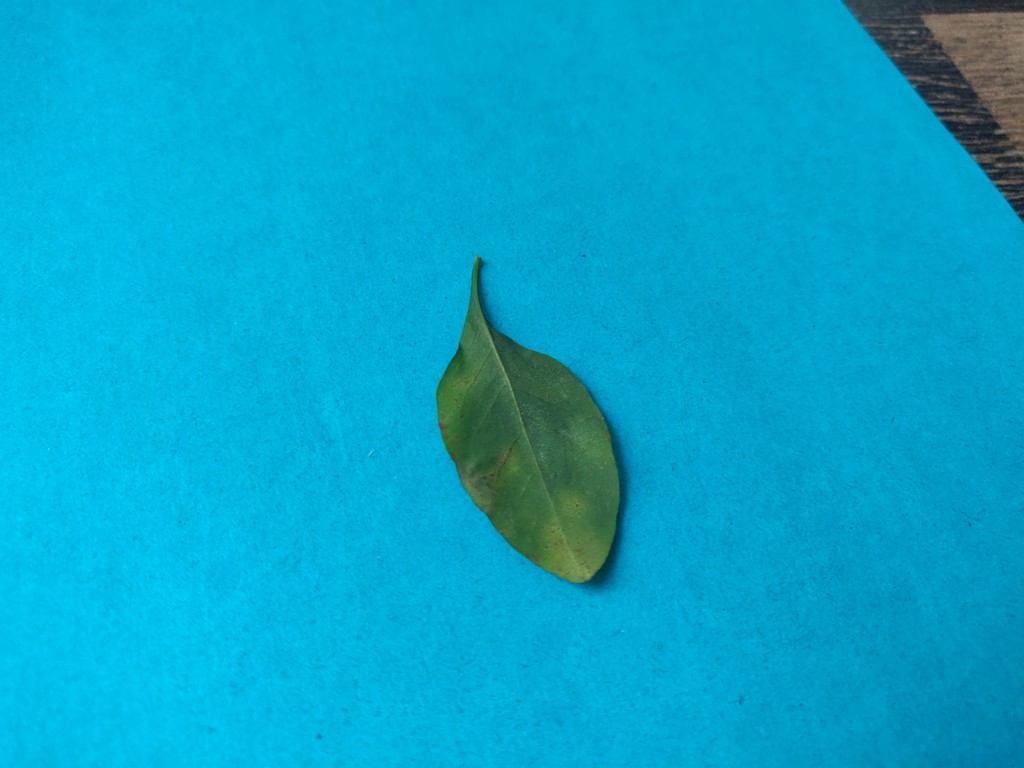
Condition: Unhealthy
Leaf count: single
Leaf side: back